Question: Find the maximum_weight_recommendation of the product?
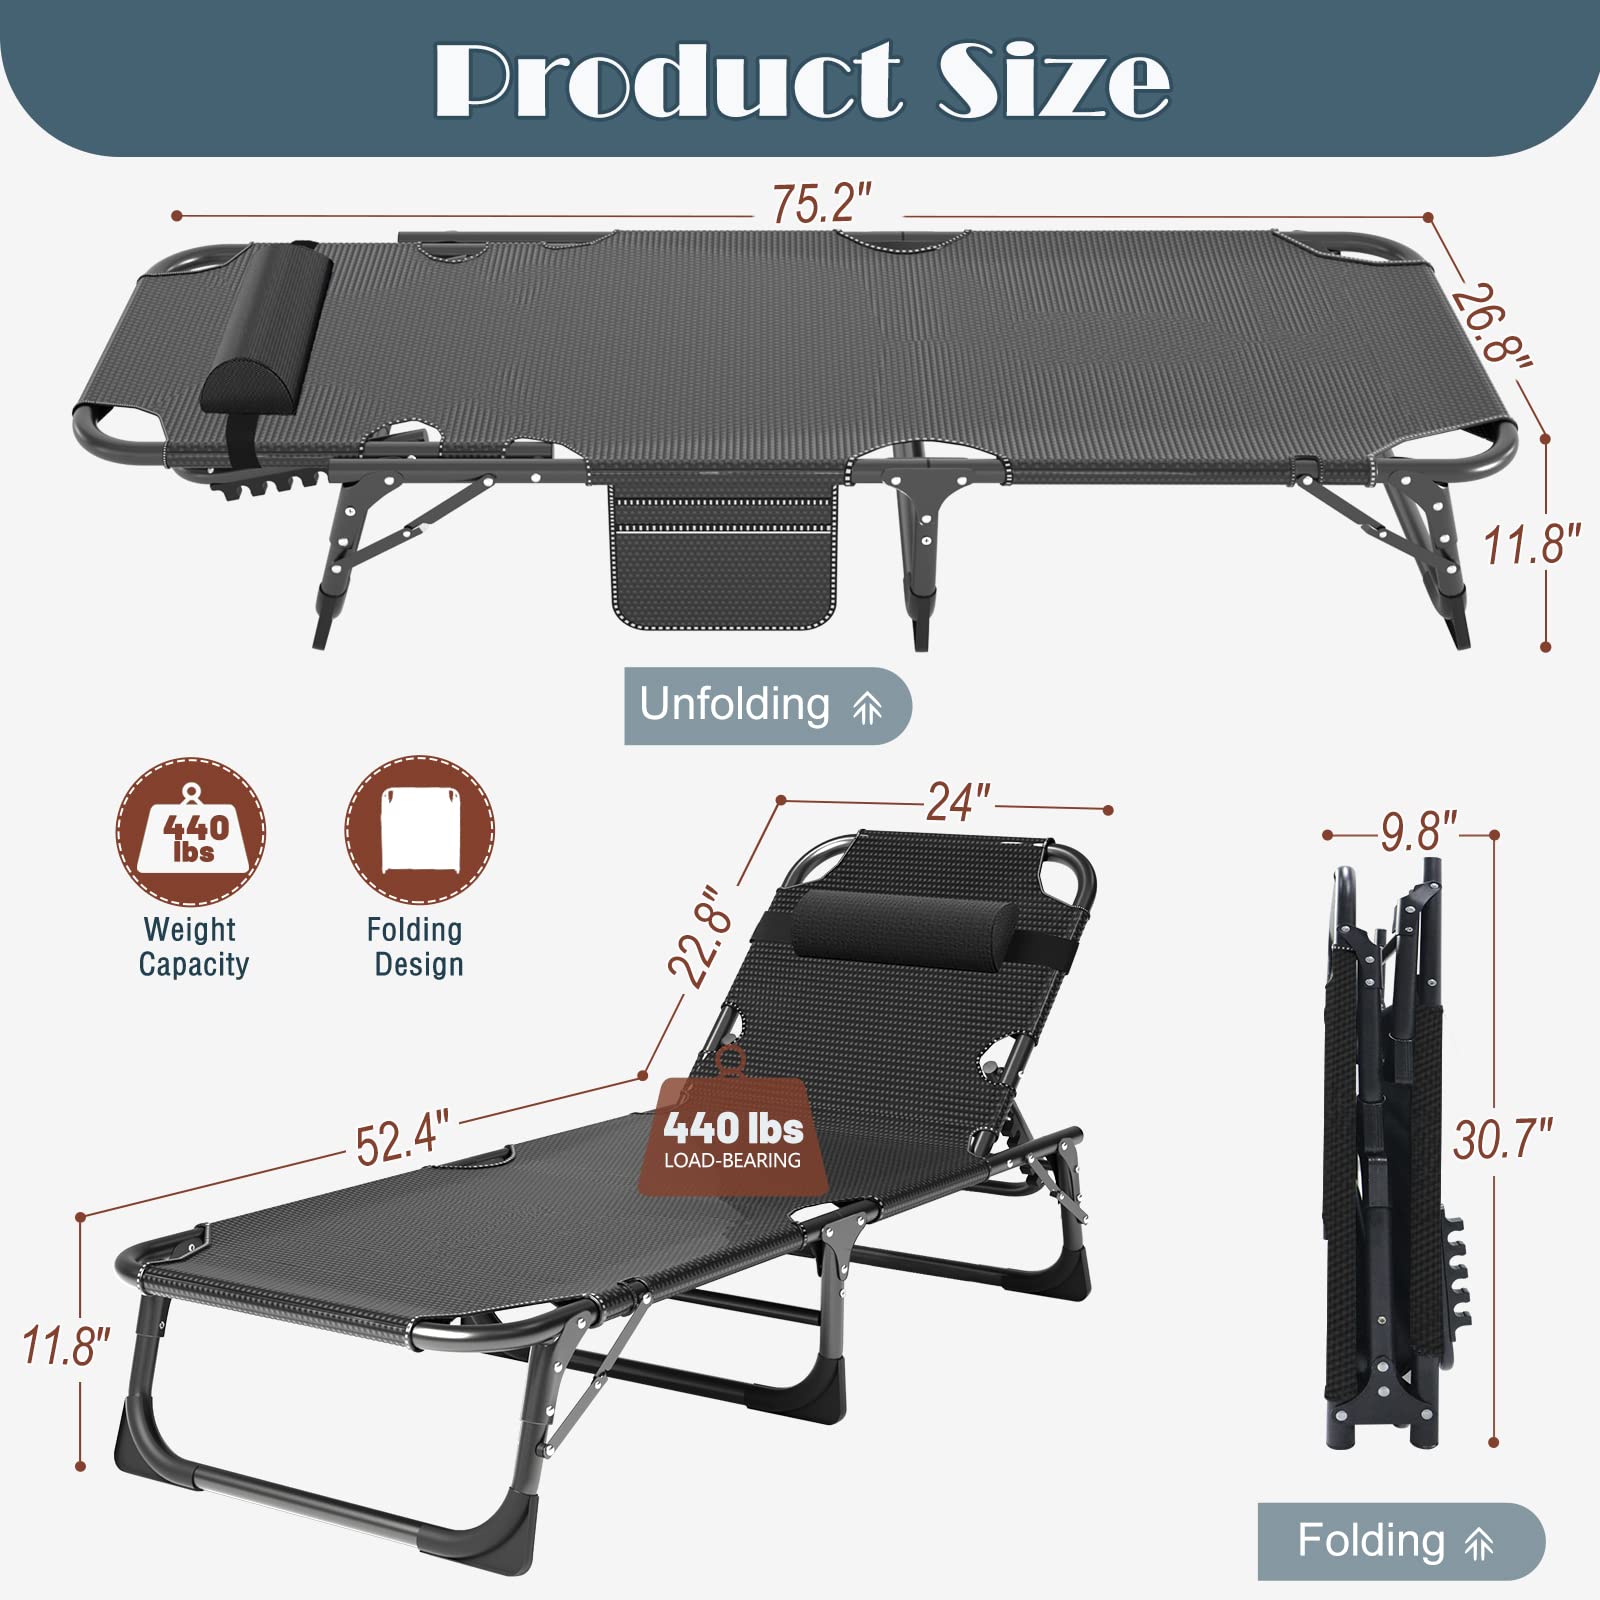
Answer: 440.0 pound